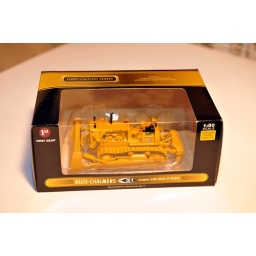
First Gear 1/50th scale diecast metal, with dozer blade and ripper. Shown in box with plastic inserts, and tie-downs.